Vice presidency of Mike Pence

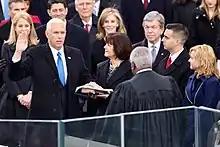
Pence being sworn in as vice president by Supreme Court Justice Clarence Thomas on January 20, 2017

Soon after the election, he was appointed chairman of President-elect Trump's transition team. During the transition phase of the Trump administration, Pence was reported as holding a large degree of influence in the administration due to his roles as a mediator between Trump and congressional Republicans, for reassuring conservatives about Trump's conservative credentials, and his influence in determining Donald Trump's cabinet.